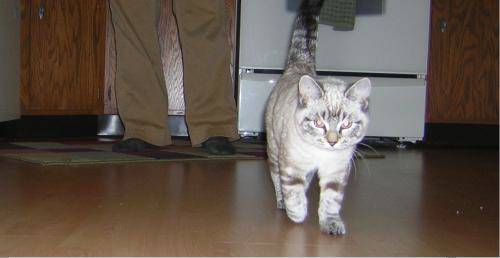
Label: cat